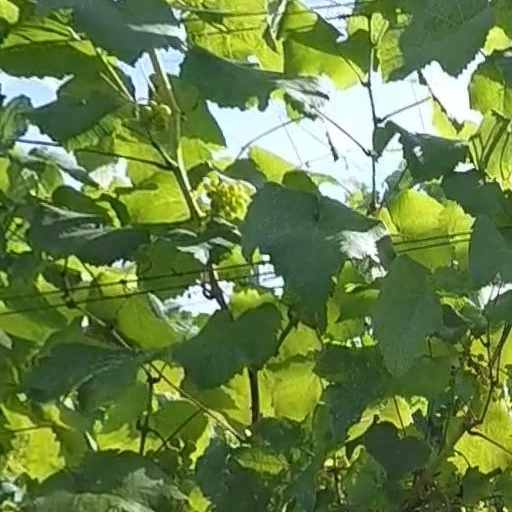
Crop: grape